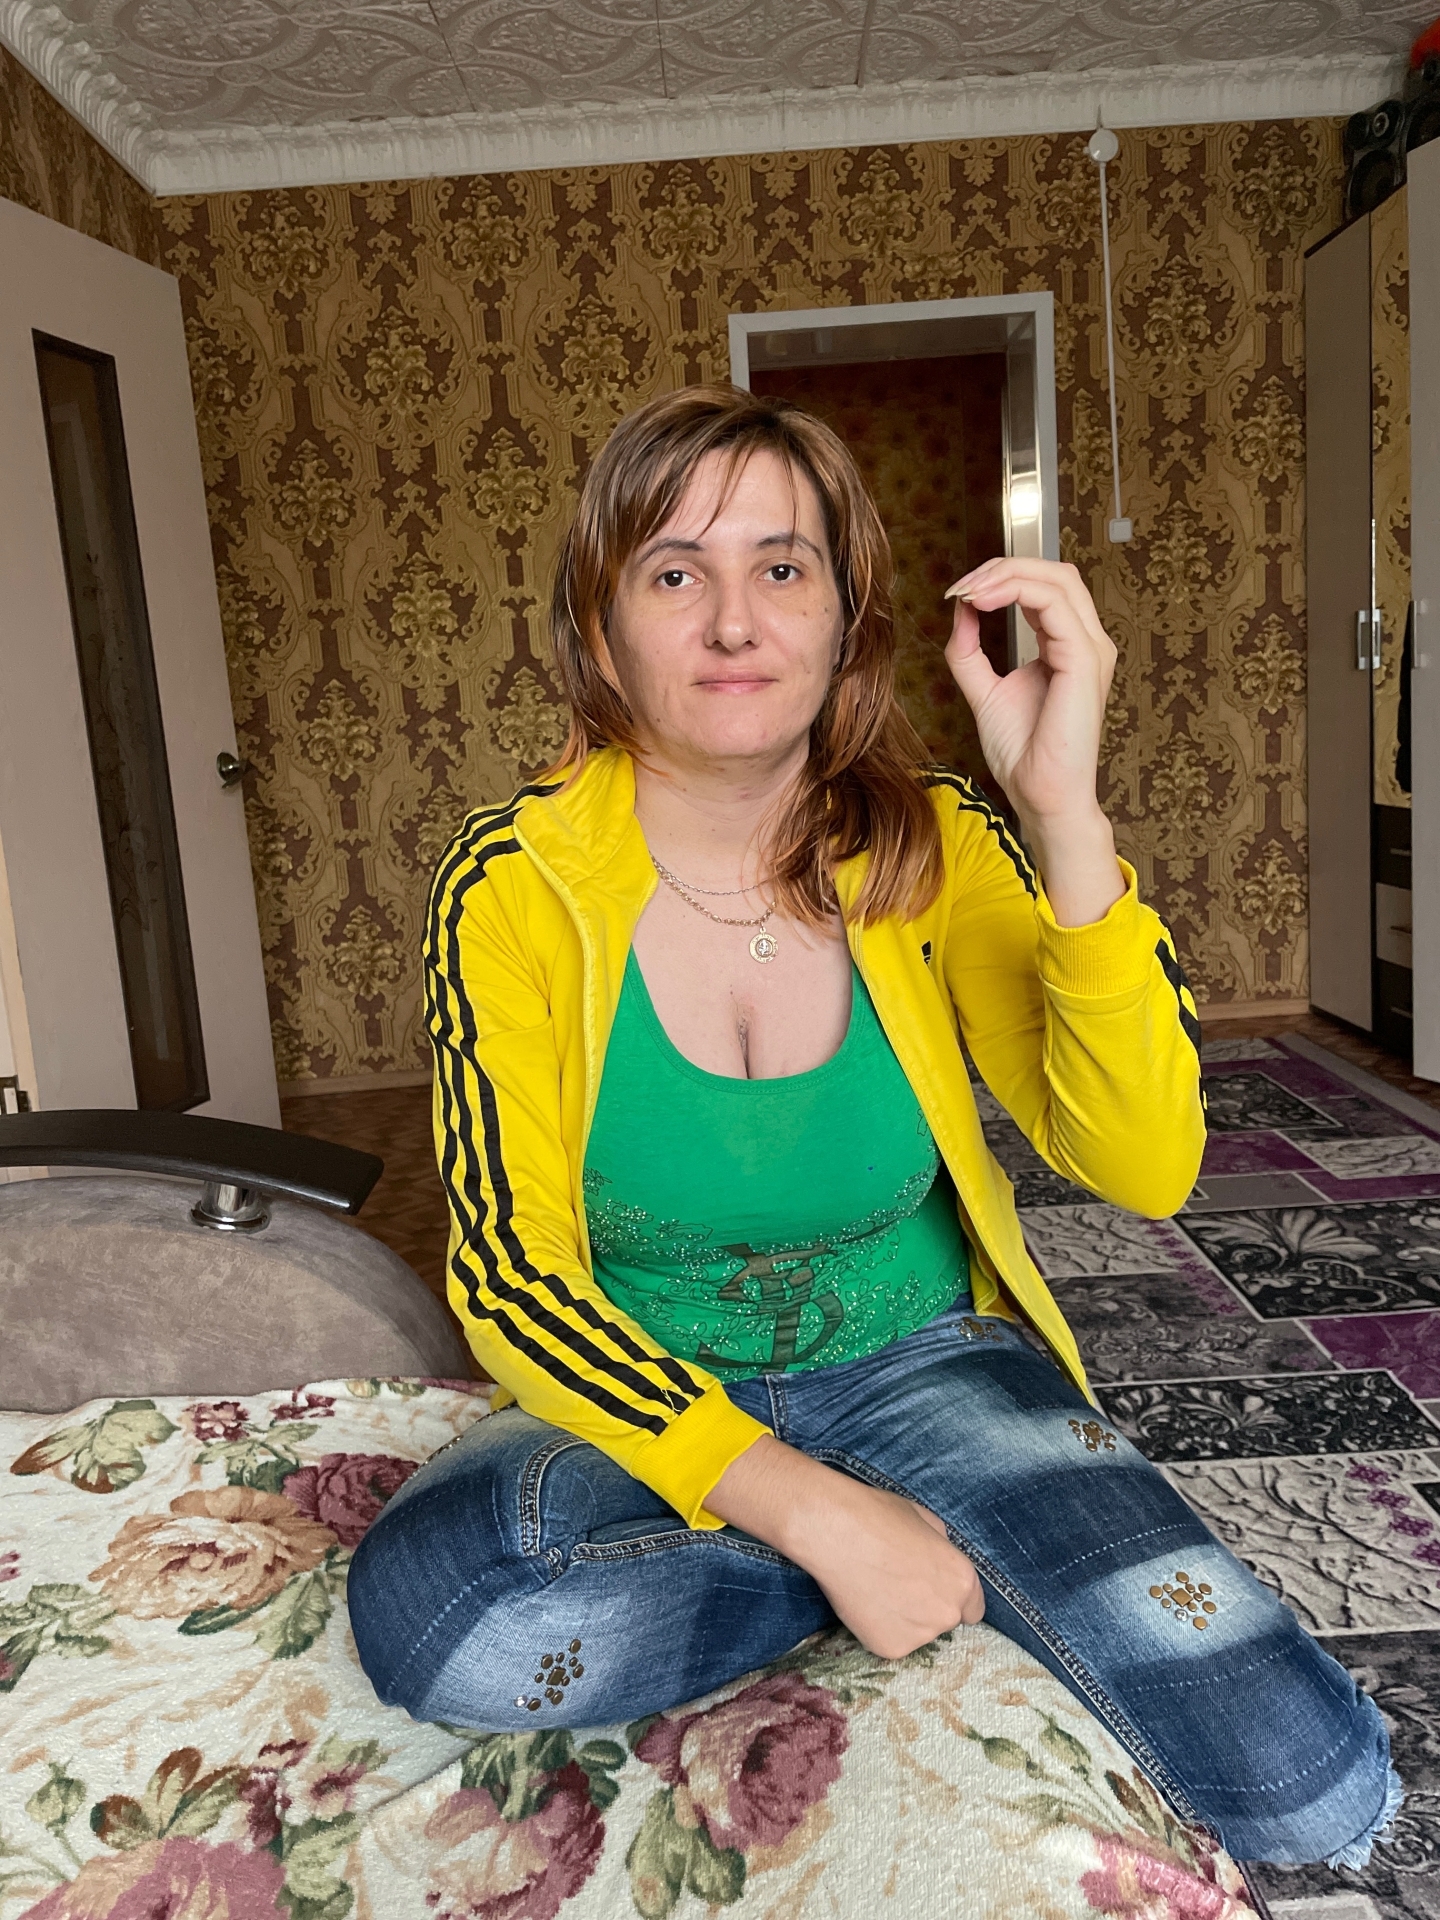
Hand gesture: grip